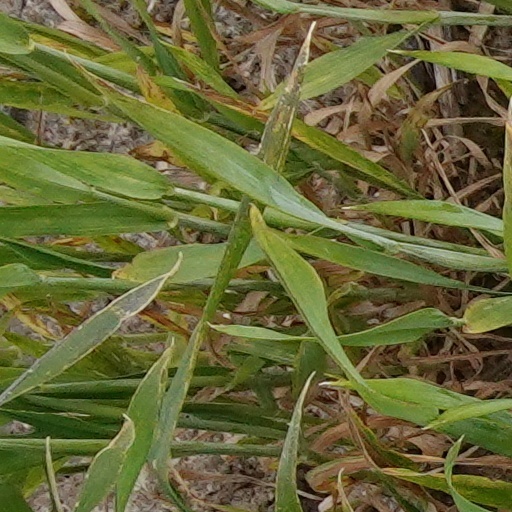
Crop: wheat